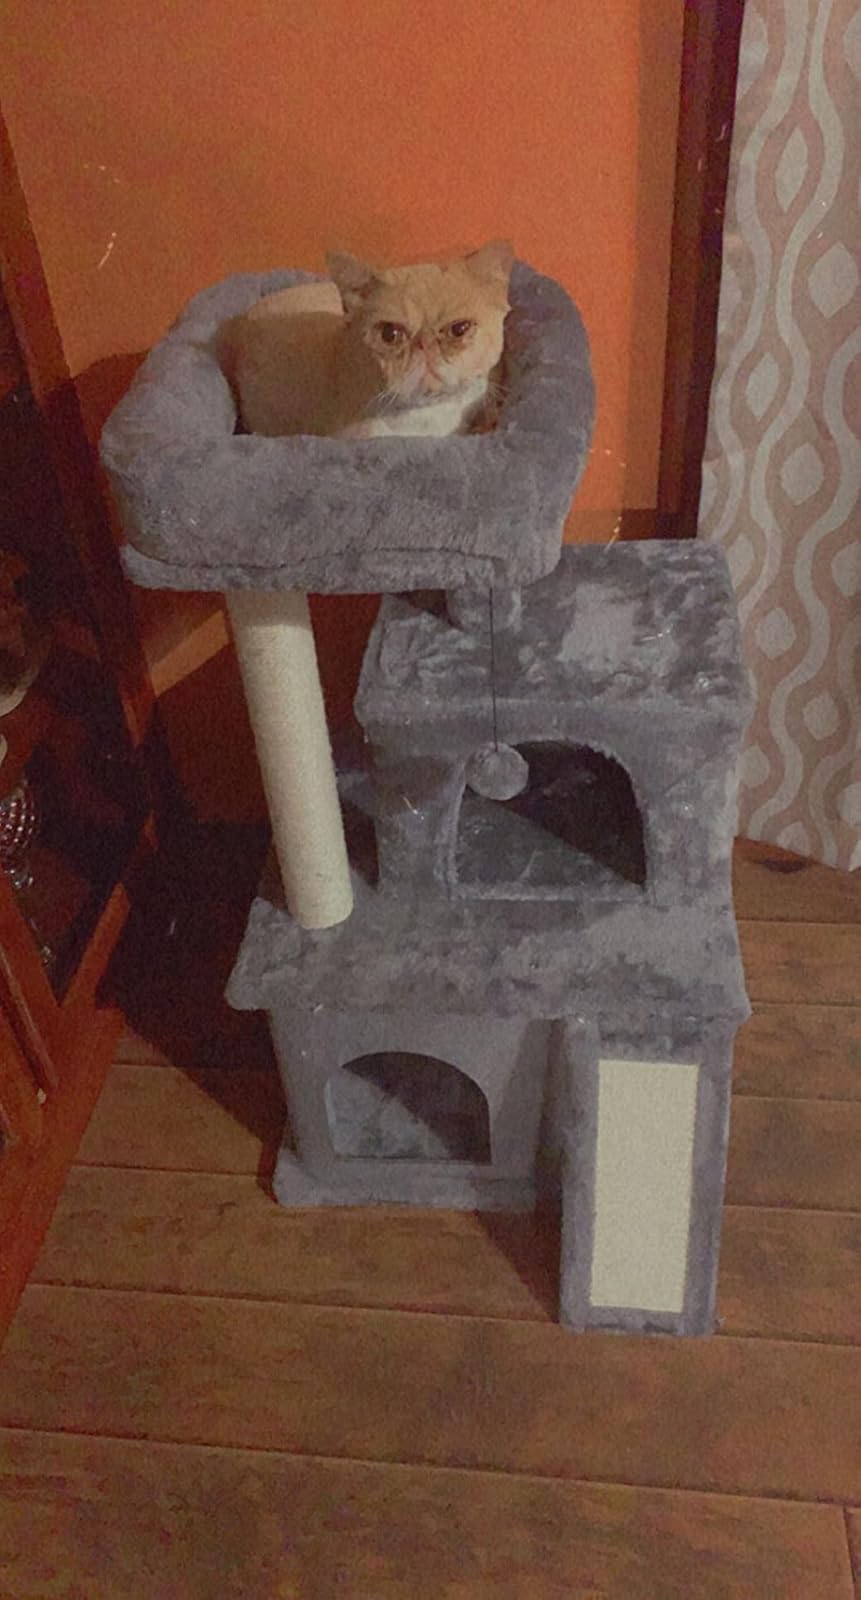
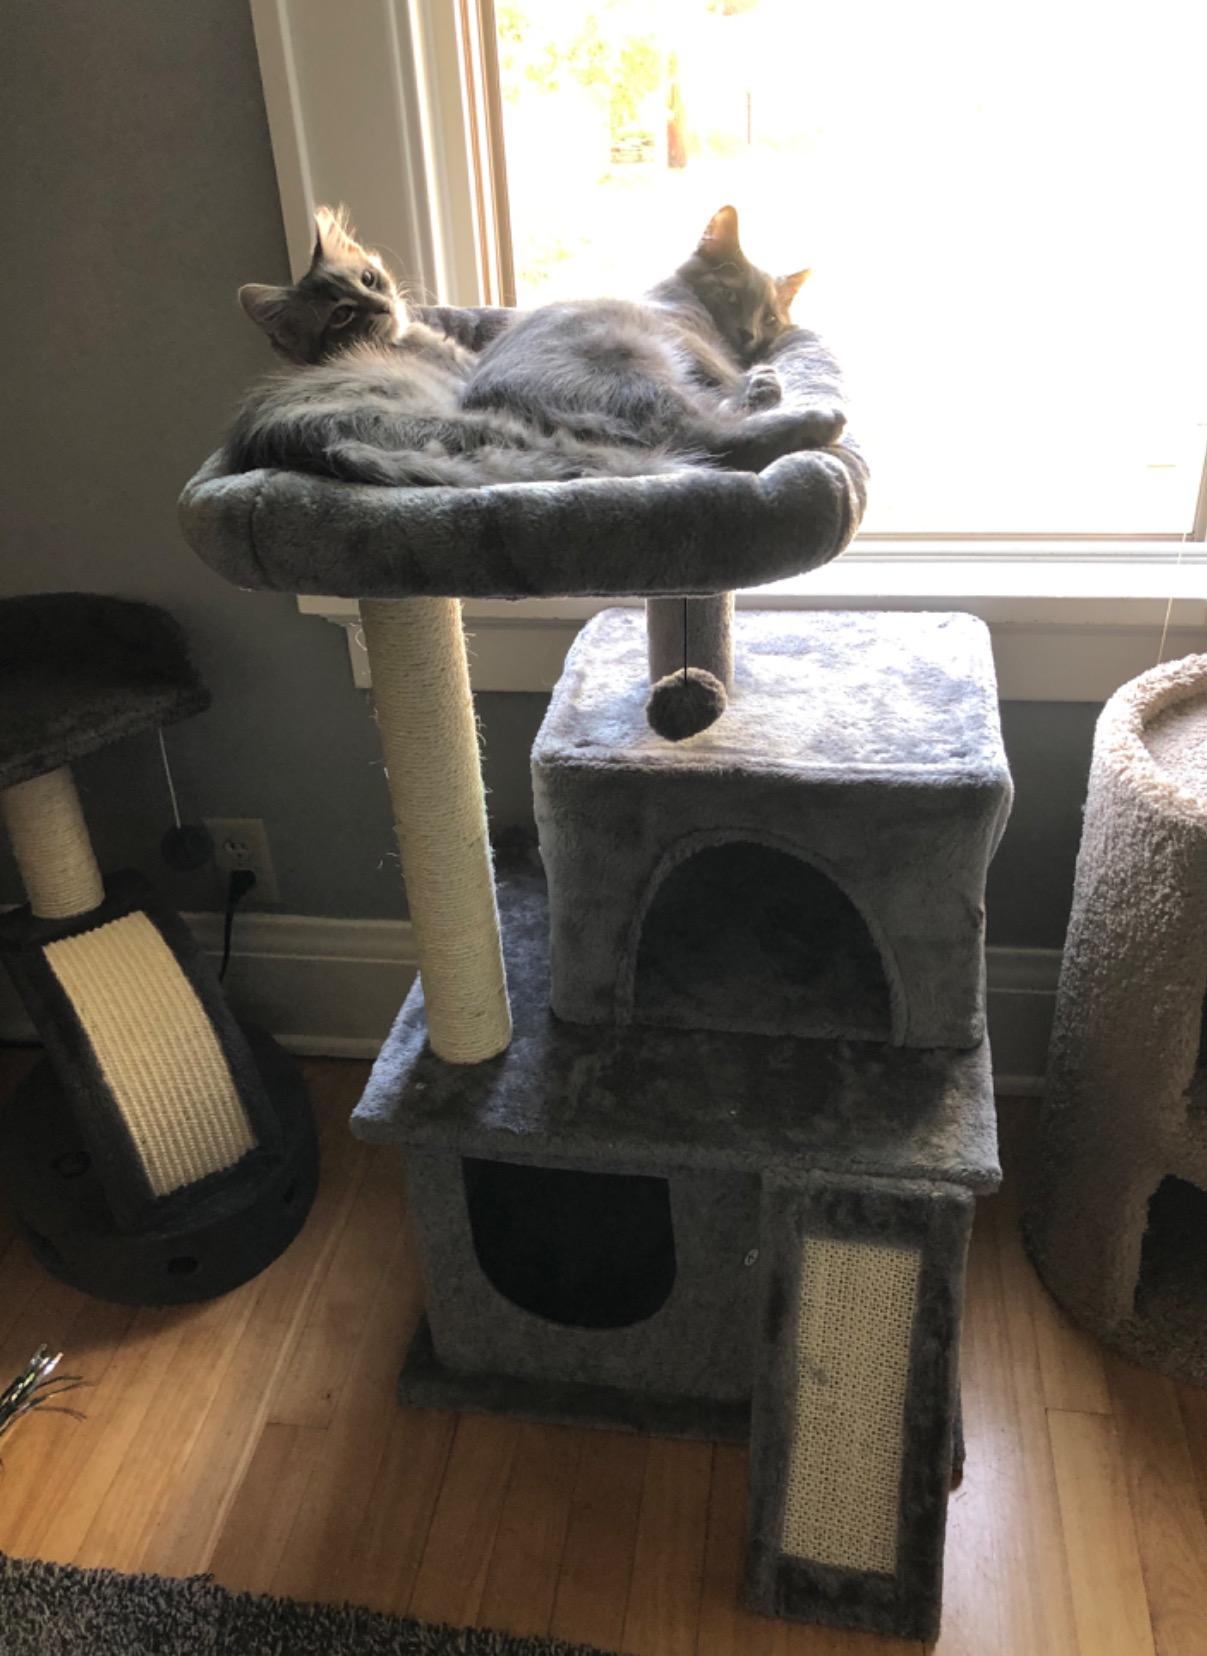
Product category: items_cat tree
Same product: yes